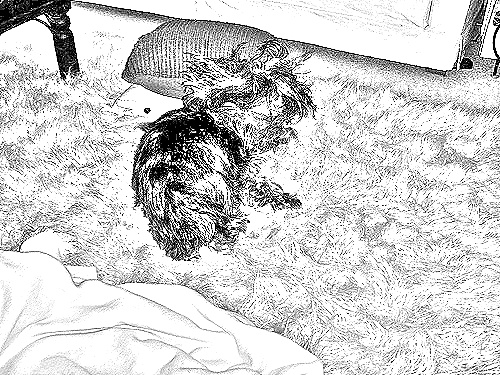
Portrait style: Sketch Portrait